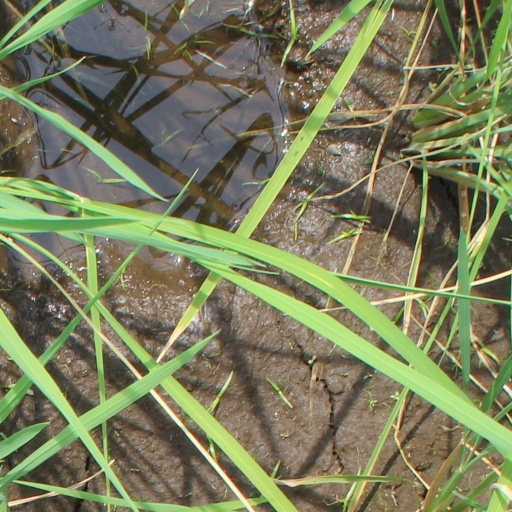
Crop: rice